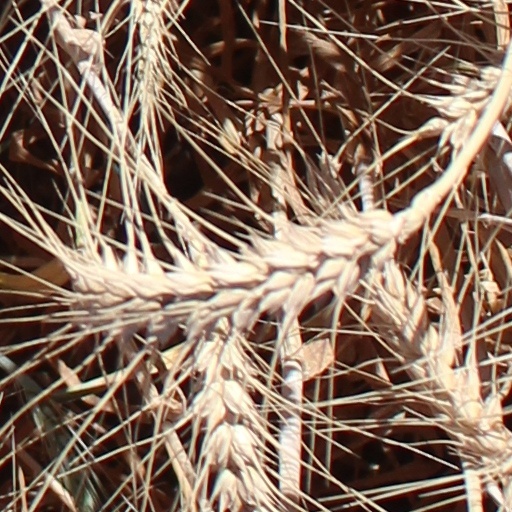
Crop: wheat